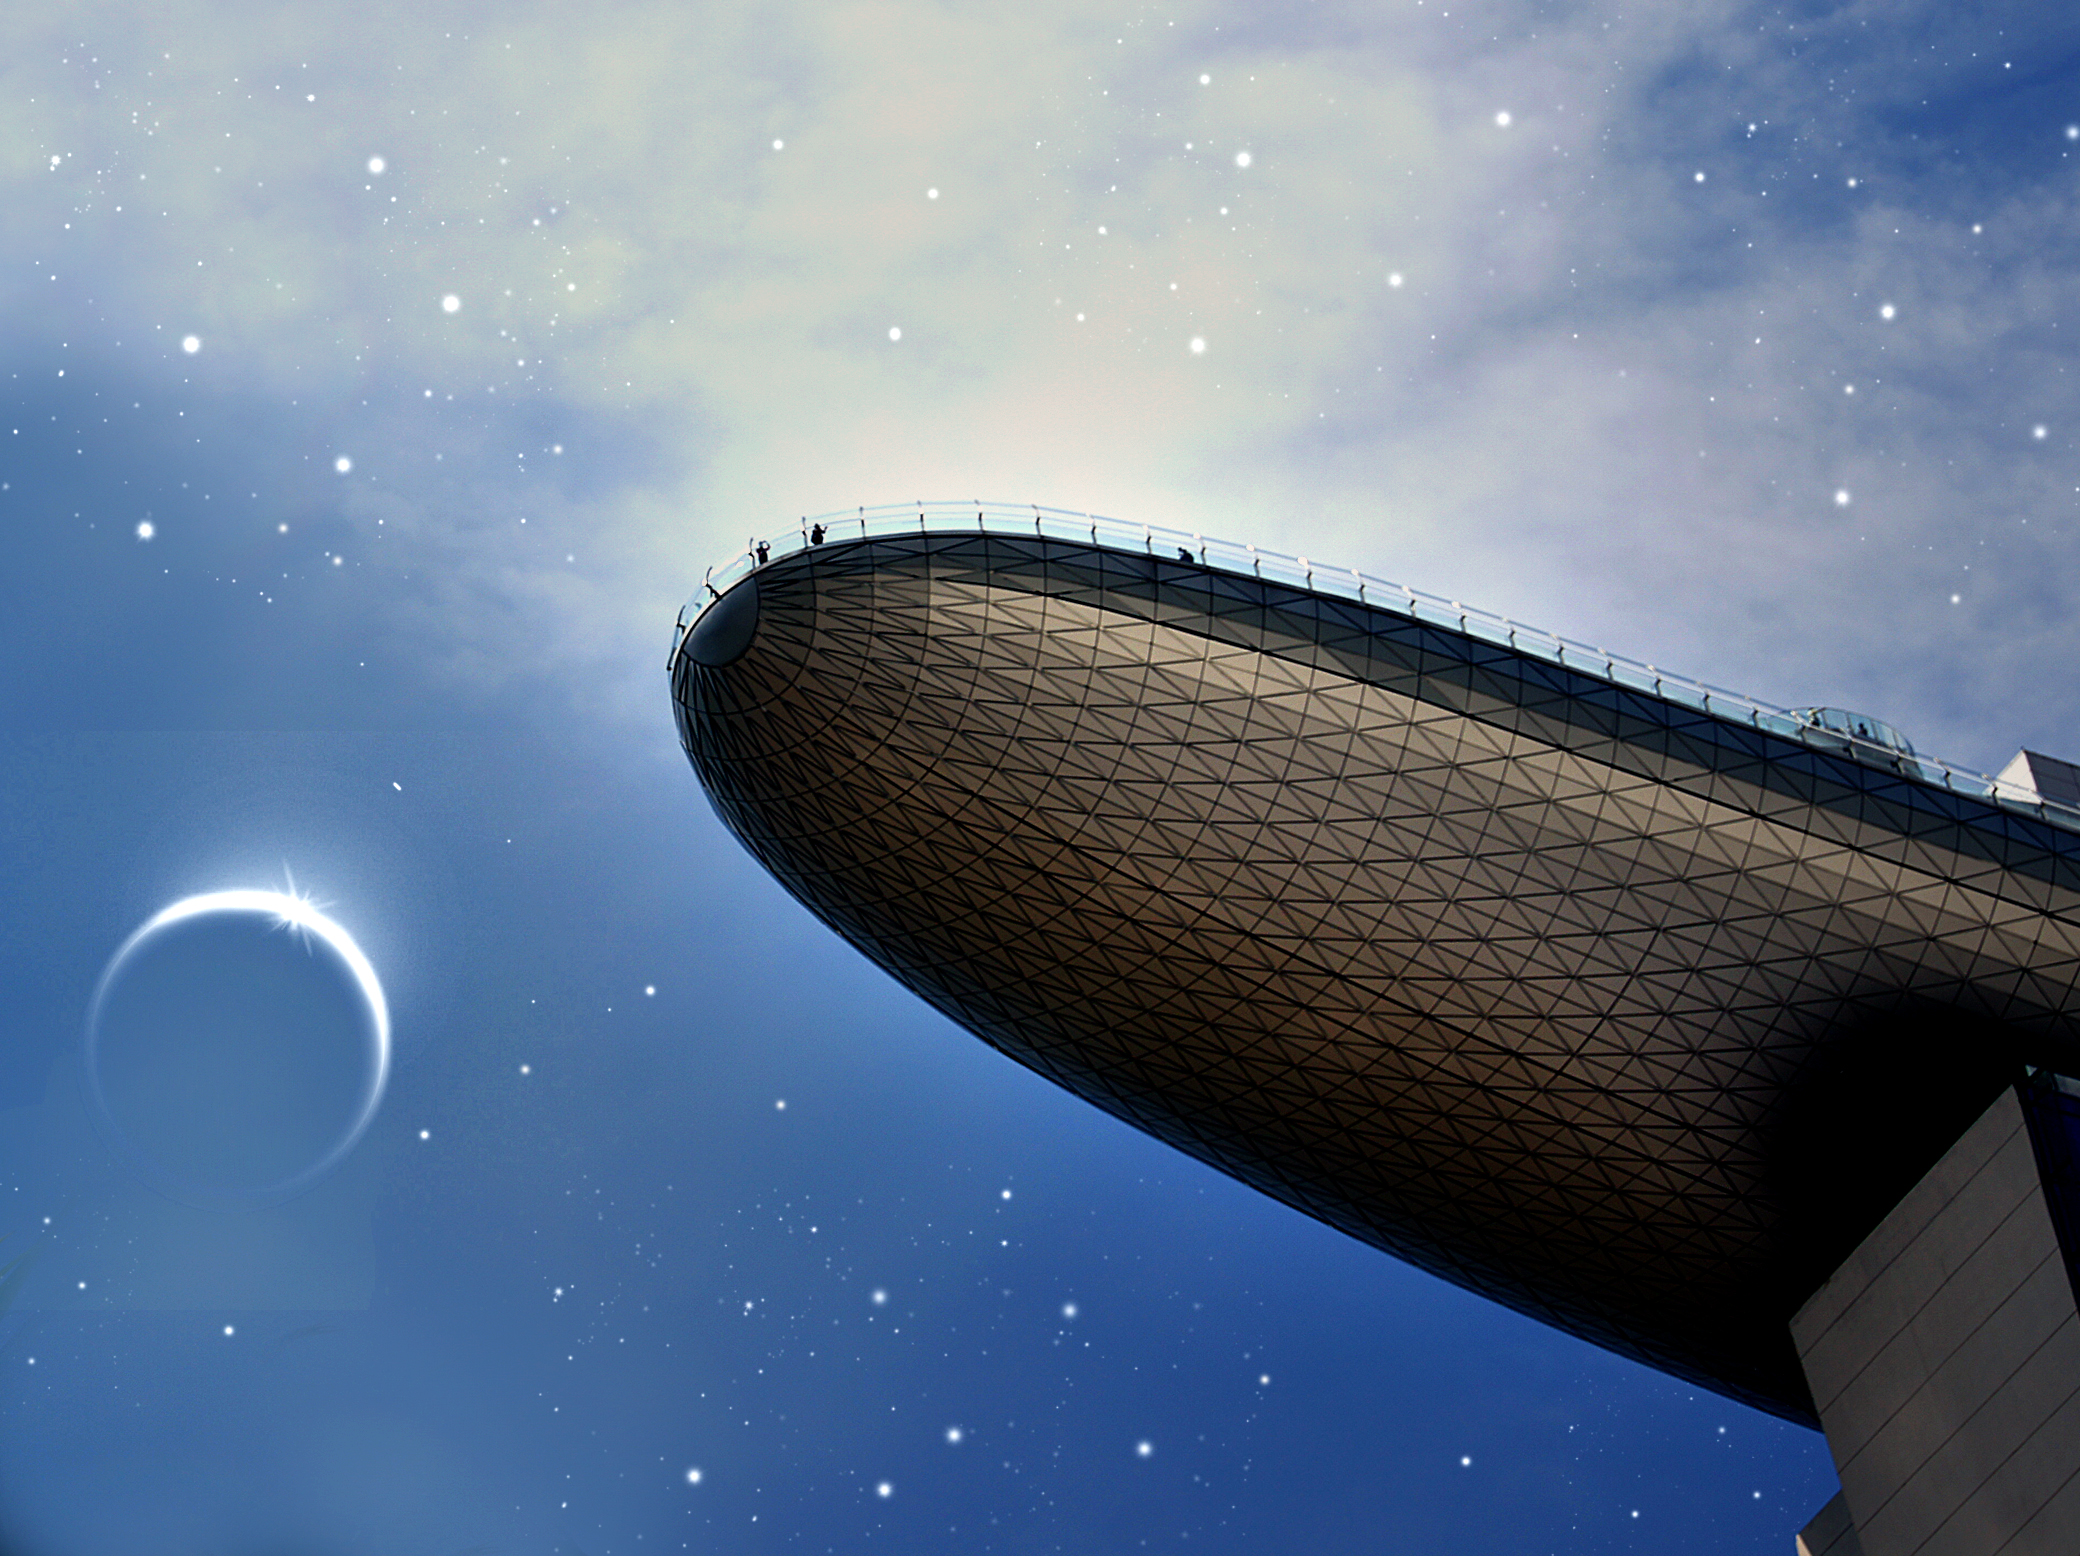
light, cloud, sky, sunlight, wave, atmosphere, reflection, vehicle, blue, outer space, publicdomain, singapore, sonydslra580, marinasandshotel, screenshot, astronomical object, atmosphere of earth